Cumberland Plain Woodland

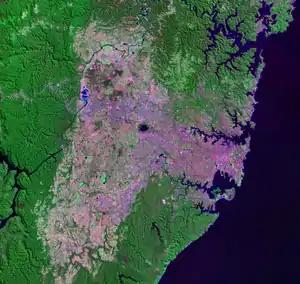
The Cumberland Plain Woodland region lies far-west of Sydney CBD.

In 1877, "Cumberland Plain Woodlands" covered 107,000 hectares and filled around 30% of the Sydney Basin. At the time of European land exploration of Australia European settlement, the Cumberland Plain contained 1,070 km² of woodlands and forests.